Patrick Pemberton

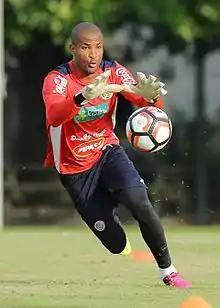
Pemberton training with Costa Rica in 2017

Patrick Alberto Pemberton Bernard (born 24 April 1982) is a Costa Rican professional footballer who plays as a goalkeeper for Santa Ana.